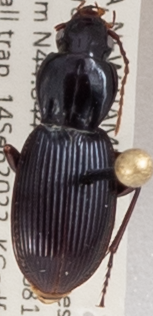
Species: Pterostichus tristis
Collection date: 2022-09-14
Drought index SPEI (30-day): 0.728
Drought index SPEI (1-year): -0.926
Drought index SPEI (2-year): -1.128